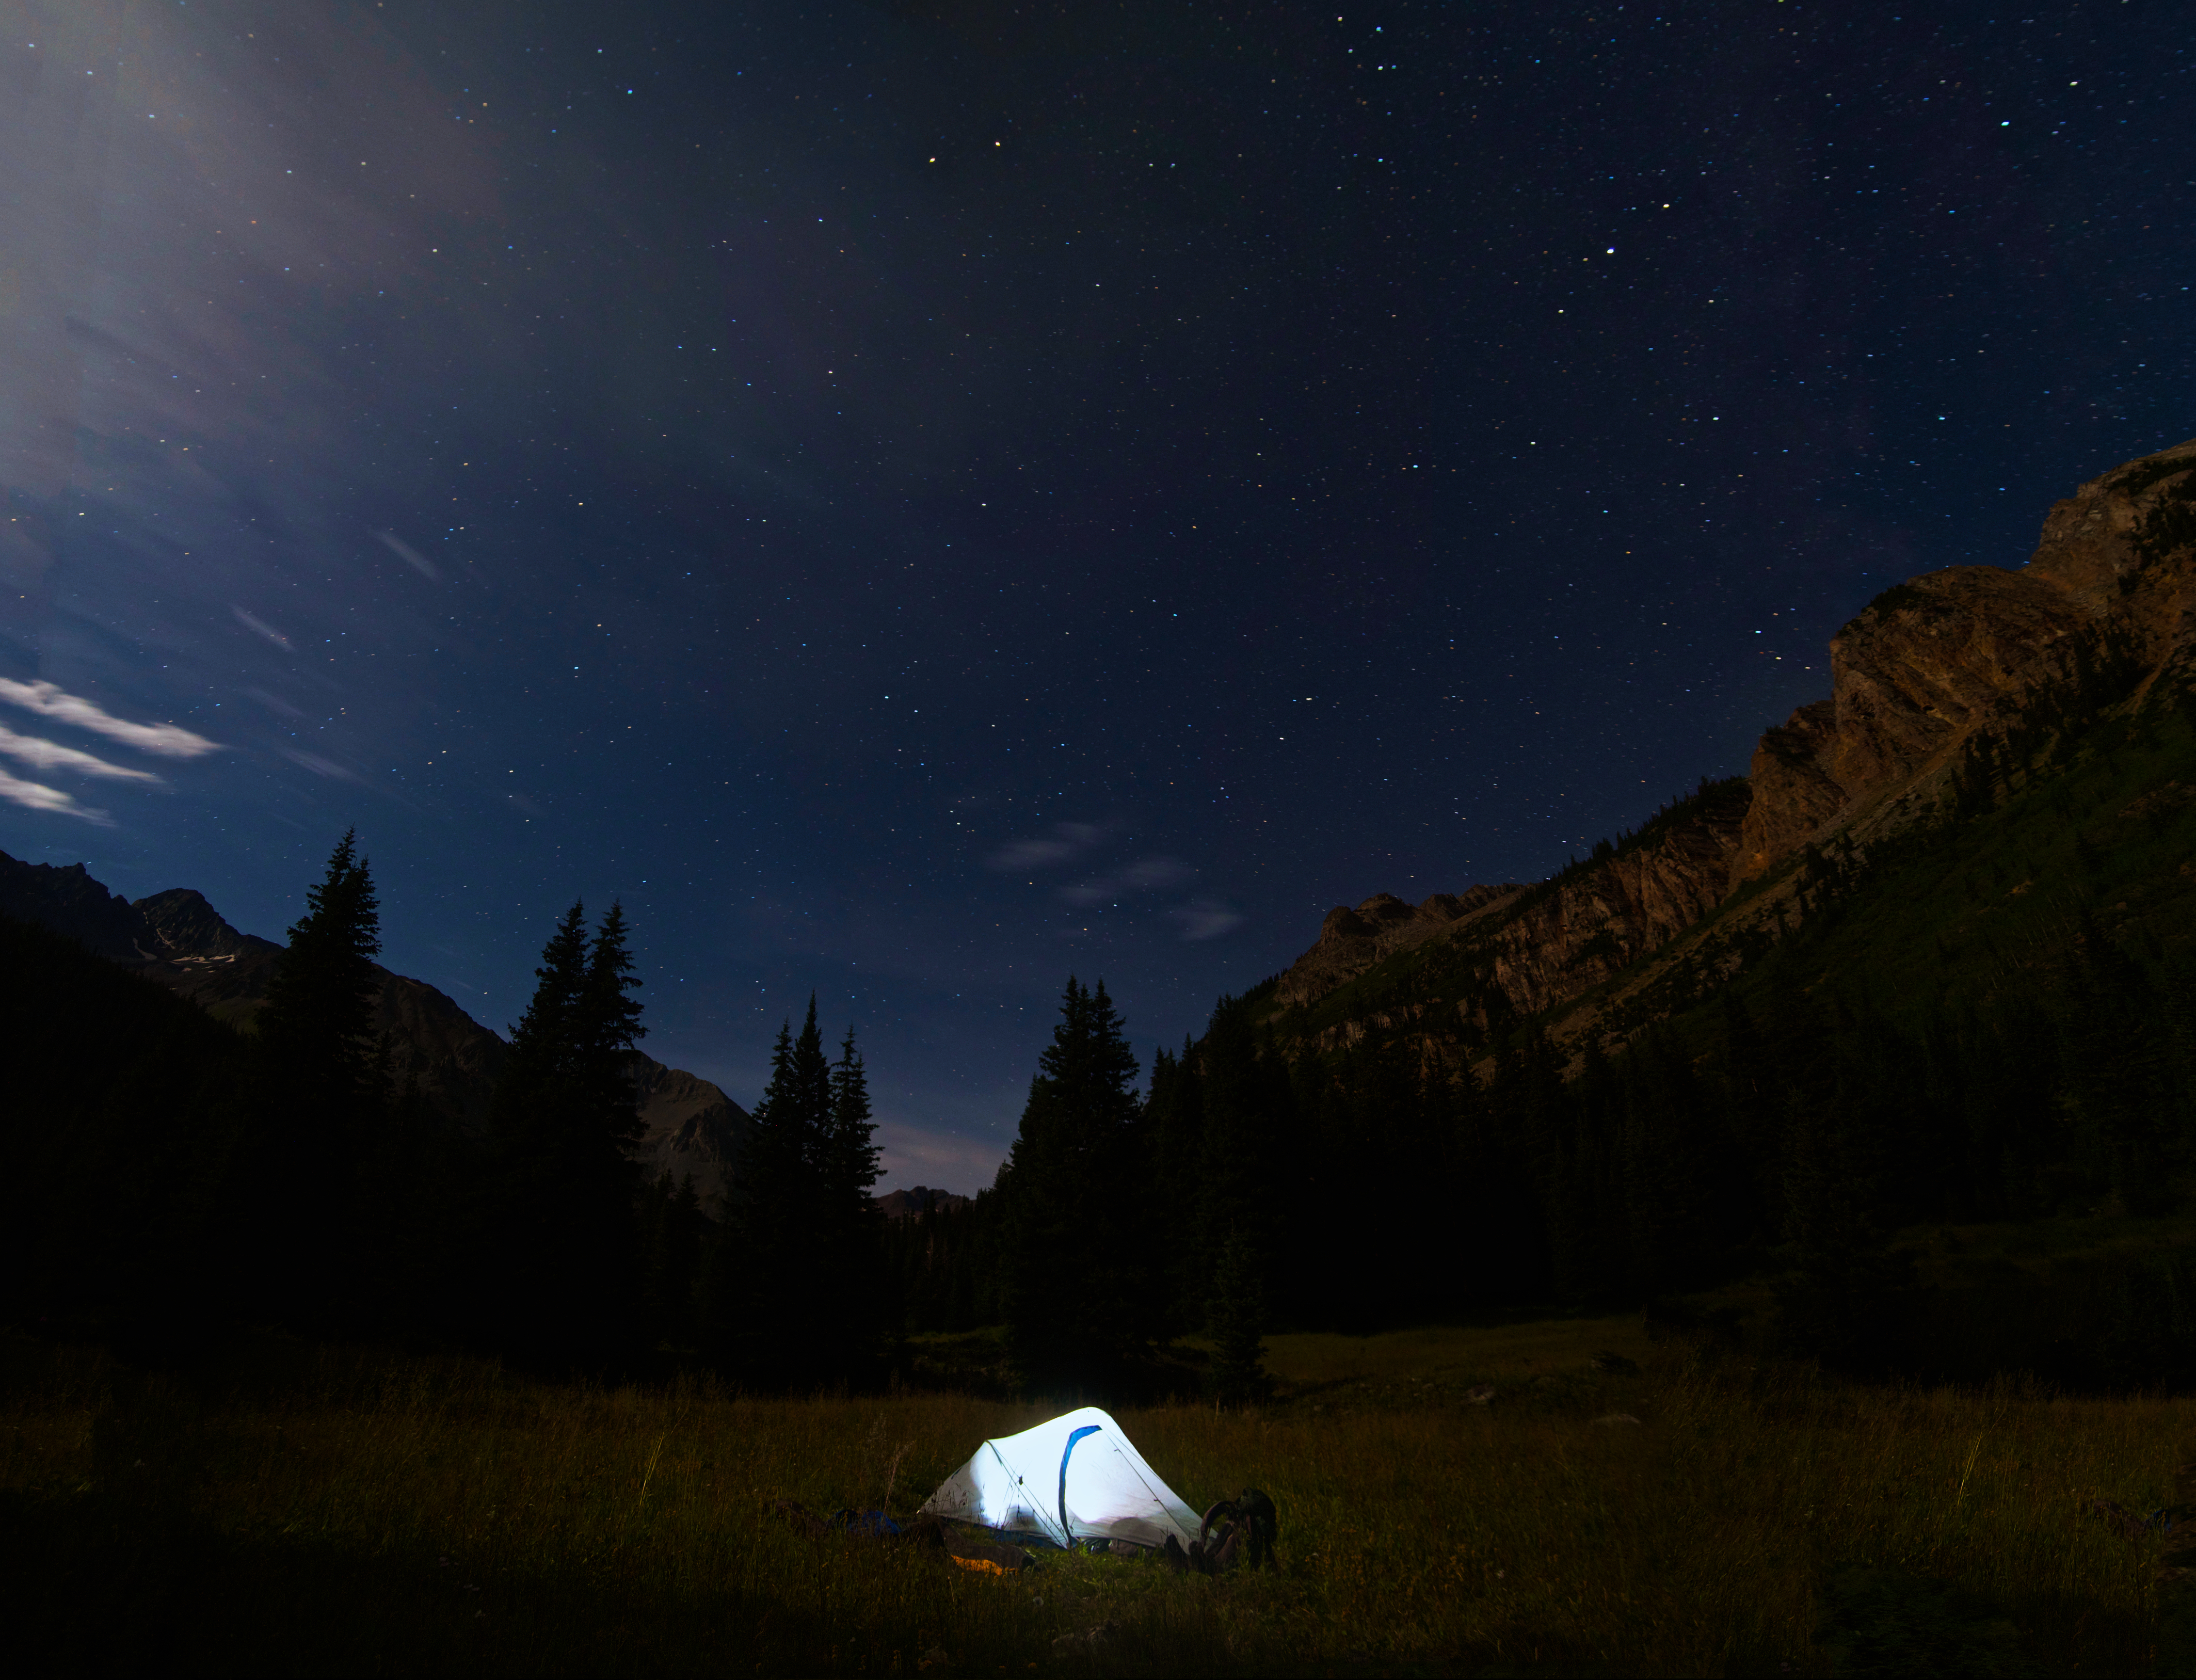
nature, mountain, light, sky, night, sunlight, star, dawn, atmosphere, summer, dark, dusk, evening, reflection, natural, canon, darkness, camping, moon, aurora, tent, moonlight, face, north, eos, exposure, 2011, fun, astronomy, colorado, cool, stars, backpacking, canon7d, shot, 7d, tamron1750, august, astronomical object, atmospheric phenomenon